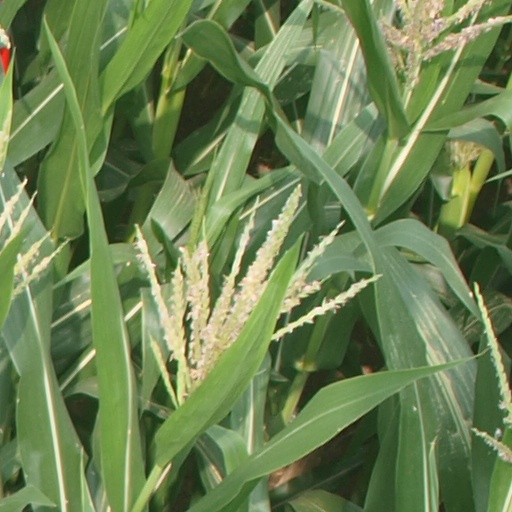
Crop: maize; corn